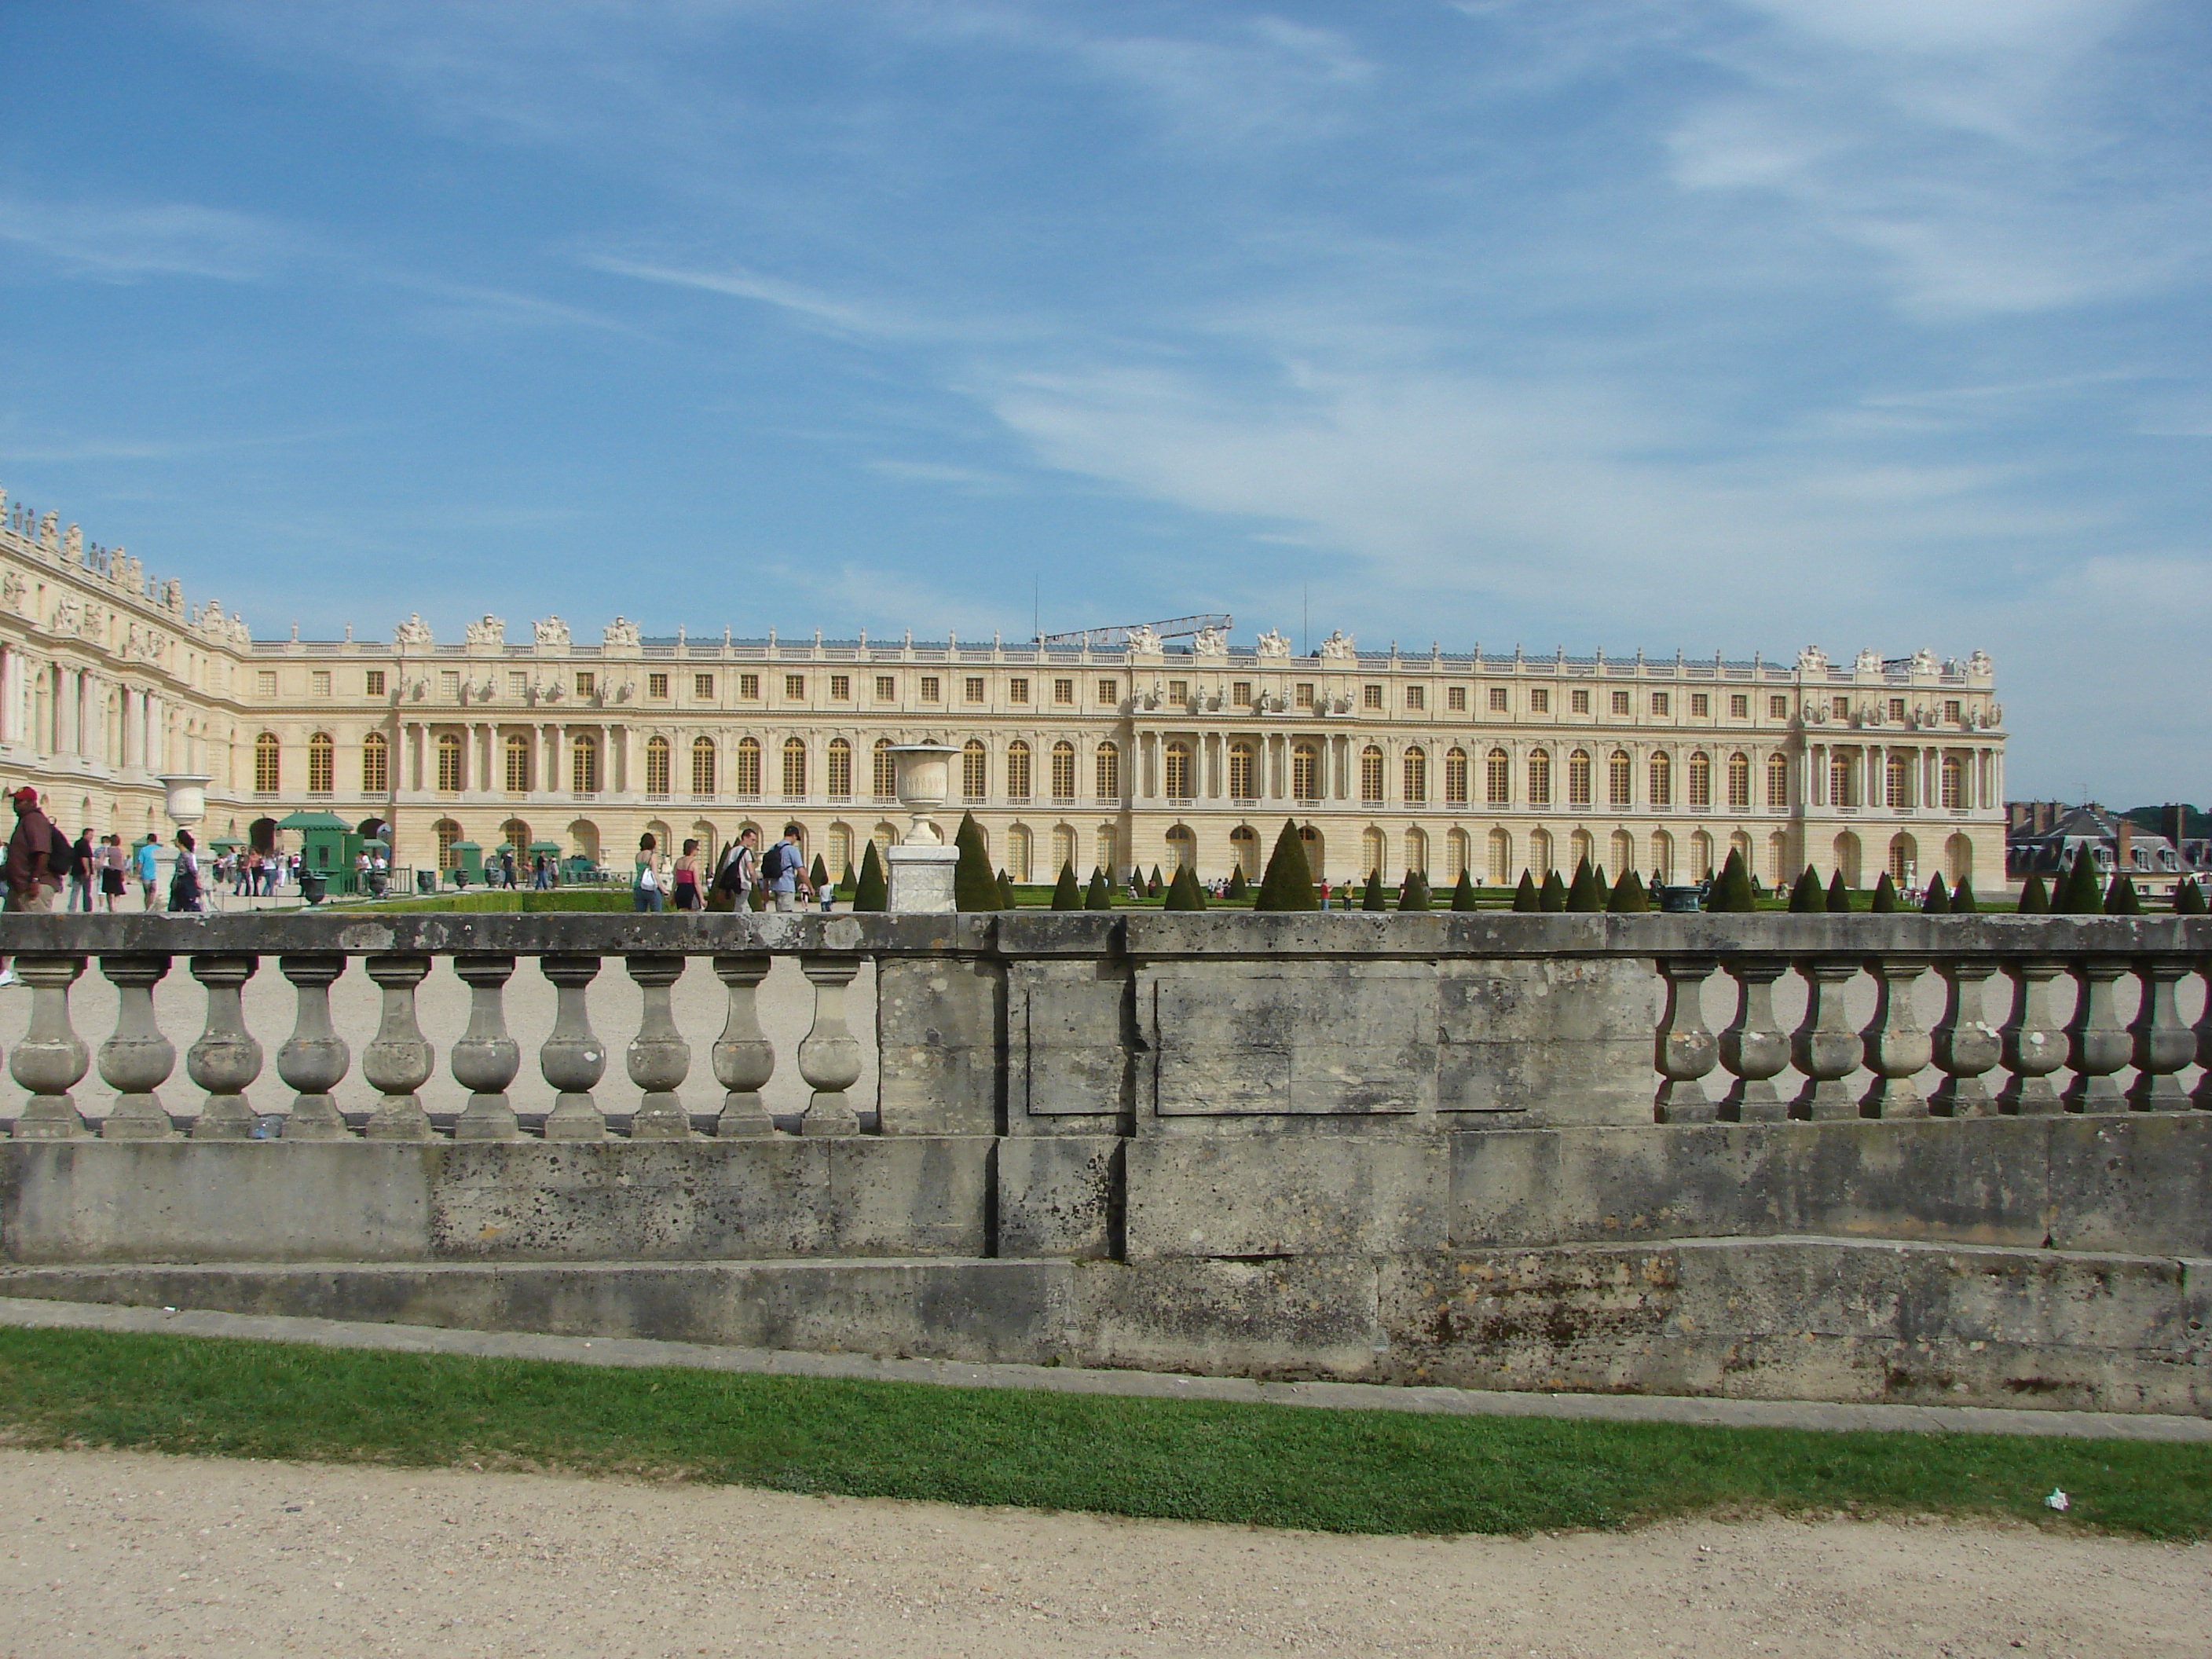
architecture, structure, palace, monument, france, castle, landmark, garden, stadium, versailles, ancient history, sport venue, outdoor structure